Alfred Stevens (painter)

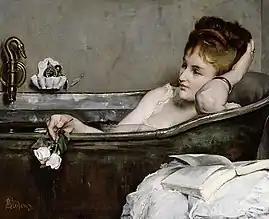
"Le Bain", 1873–74

Alfred Émile Léopold Stevens (11 May 182324 August 1906) was a Belgian painter, known for his paintings of elegant modern women. In their realistic style and careful finish, his works reveal the influence of 17th-century Dutch genre painting. After gaining attention early in his career with a social realist painting depicting the plight of poor vagrants, he achieved great critical and popular success with his scenes of upper-middle class Parisian life.